Epstein didn't kill himself

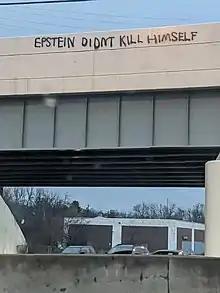
Graffiti featuring the phrase on an overpass on Interstate 71 in Cincinnati

"Epstein didn't kill himself" (or EDKH) is a phrase used to reject the official cause of the death of Jeffrey Epstein, which had concluded Epstein died of suicide by hanging. Epstein was an American financier and convicted sex offender with connections to powerful and wealthy people, and his reported suicide led to numerous hypotheses about the nature and cause of his death. The phrase became a colloquialism as well as an internet meme, gaining traction in November 2019 as more of the circumstances around his death became public. Within this context, usage generally implies belief that the true cause of his death was homicide, especially by strangulation, although it does not imply that the speaker holds any specific hypothesis as to the circumstances or perpetrators. However, Epstein's death (and by extension, the phrase) are related to several specific conspiracy theories, such as those which hold that the killing was arranged by Hillary Clinton to prevent him from revealing any compromising information.